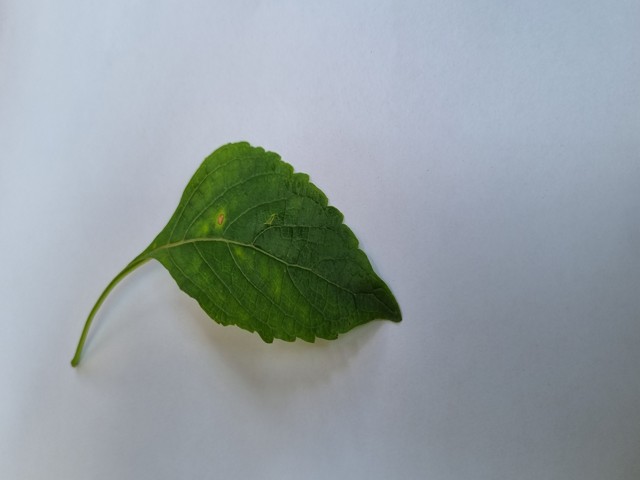
Plant: ramtulsi